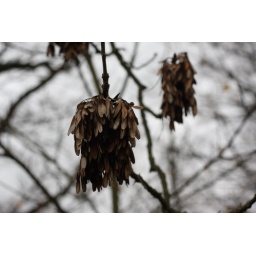
I love walking in the forest this time of year. The trees are nearly bare and everything is revealed.